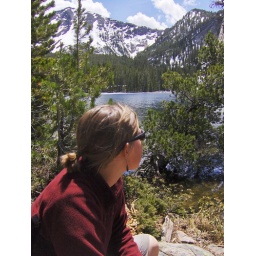
sarah at a mountain lake in montana